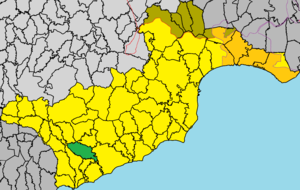
Chirokitía est un village de Chypre de plus de 632 habitants, situé non loin du site archéologique de Choirokoitia, inscrit au patrimoine mondial de l'UNESCO.